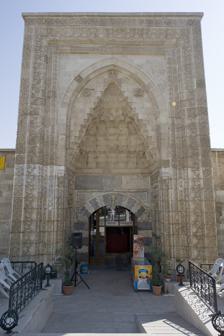
Building: Hatuniye Medresesi
Country: Turkey
Year built: 1382
Madrasa in Karaman, Turkey Hatuniye Medresseh Hatuniye Medresesi Religion Affiliation Islam Location Location Karaman , Karaman Province , Turkey Architecture Architect(s) Numanoğlu Hoca Ahmed Type Civil Style Islamic , Ottoman architecture Completed c. 1382 Hatuniye Medresseh ( Turkish : Hatuniye Medresesi ), is a historical medrese in Karaman , Turkey , built in the 14th century. The like-named Hatuniye Külliyesi in Tokat is a century younger, and refers to another woman. History Ottoman Sultan Murat Hüdavendigar 's daughter Sultan Hatun , wife of Karamanoğlu Alaattin Bey , ordered the construction in 1382. The architect of the Medrese is Numanoğlu Hoca Ahmed (Hodja Ahmed, son of Numan), according to the kitabe (inscription) of the building. The building is made of cut stone from around Karaman and the main gate ( portal ) from marble. Gallery Hatuniye Medresesi ‘Taşkapı’ (stone gatehouse) Hatuniye Medresesi Detail ‘Taşkapı’ (stone gatehouse) Hatuniye Medresesi Detail ‘Taşkapı’ (stone gatehouse) Hatuniye Medresesi Detail ‘Taşkapı’ (stone gatehouse) Hatuniye Medresesi Detail ‘Taşkapı’ (stone gatehouse) Hatuniye Medresesi Detail ‘Taşkapı’ (stone gatehouse) Hatuniye Medresesi Detail door to one of the cells inside Hatuniye Medresesi Detail door to one of the cells inside Hatuniye Medresesi Detail door to one of the cells inside References